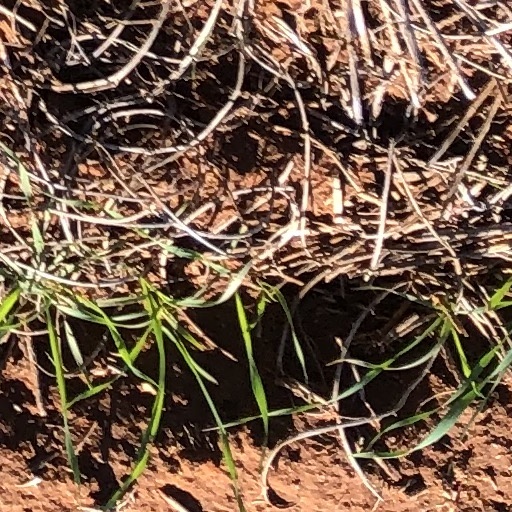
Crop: wheat